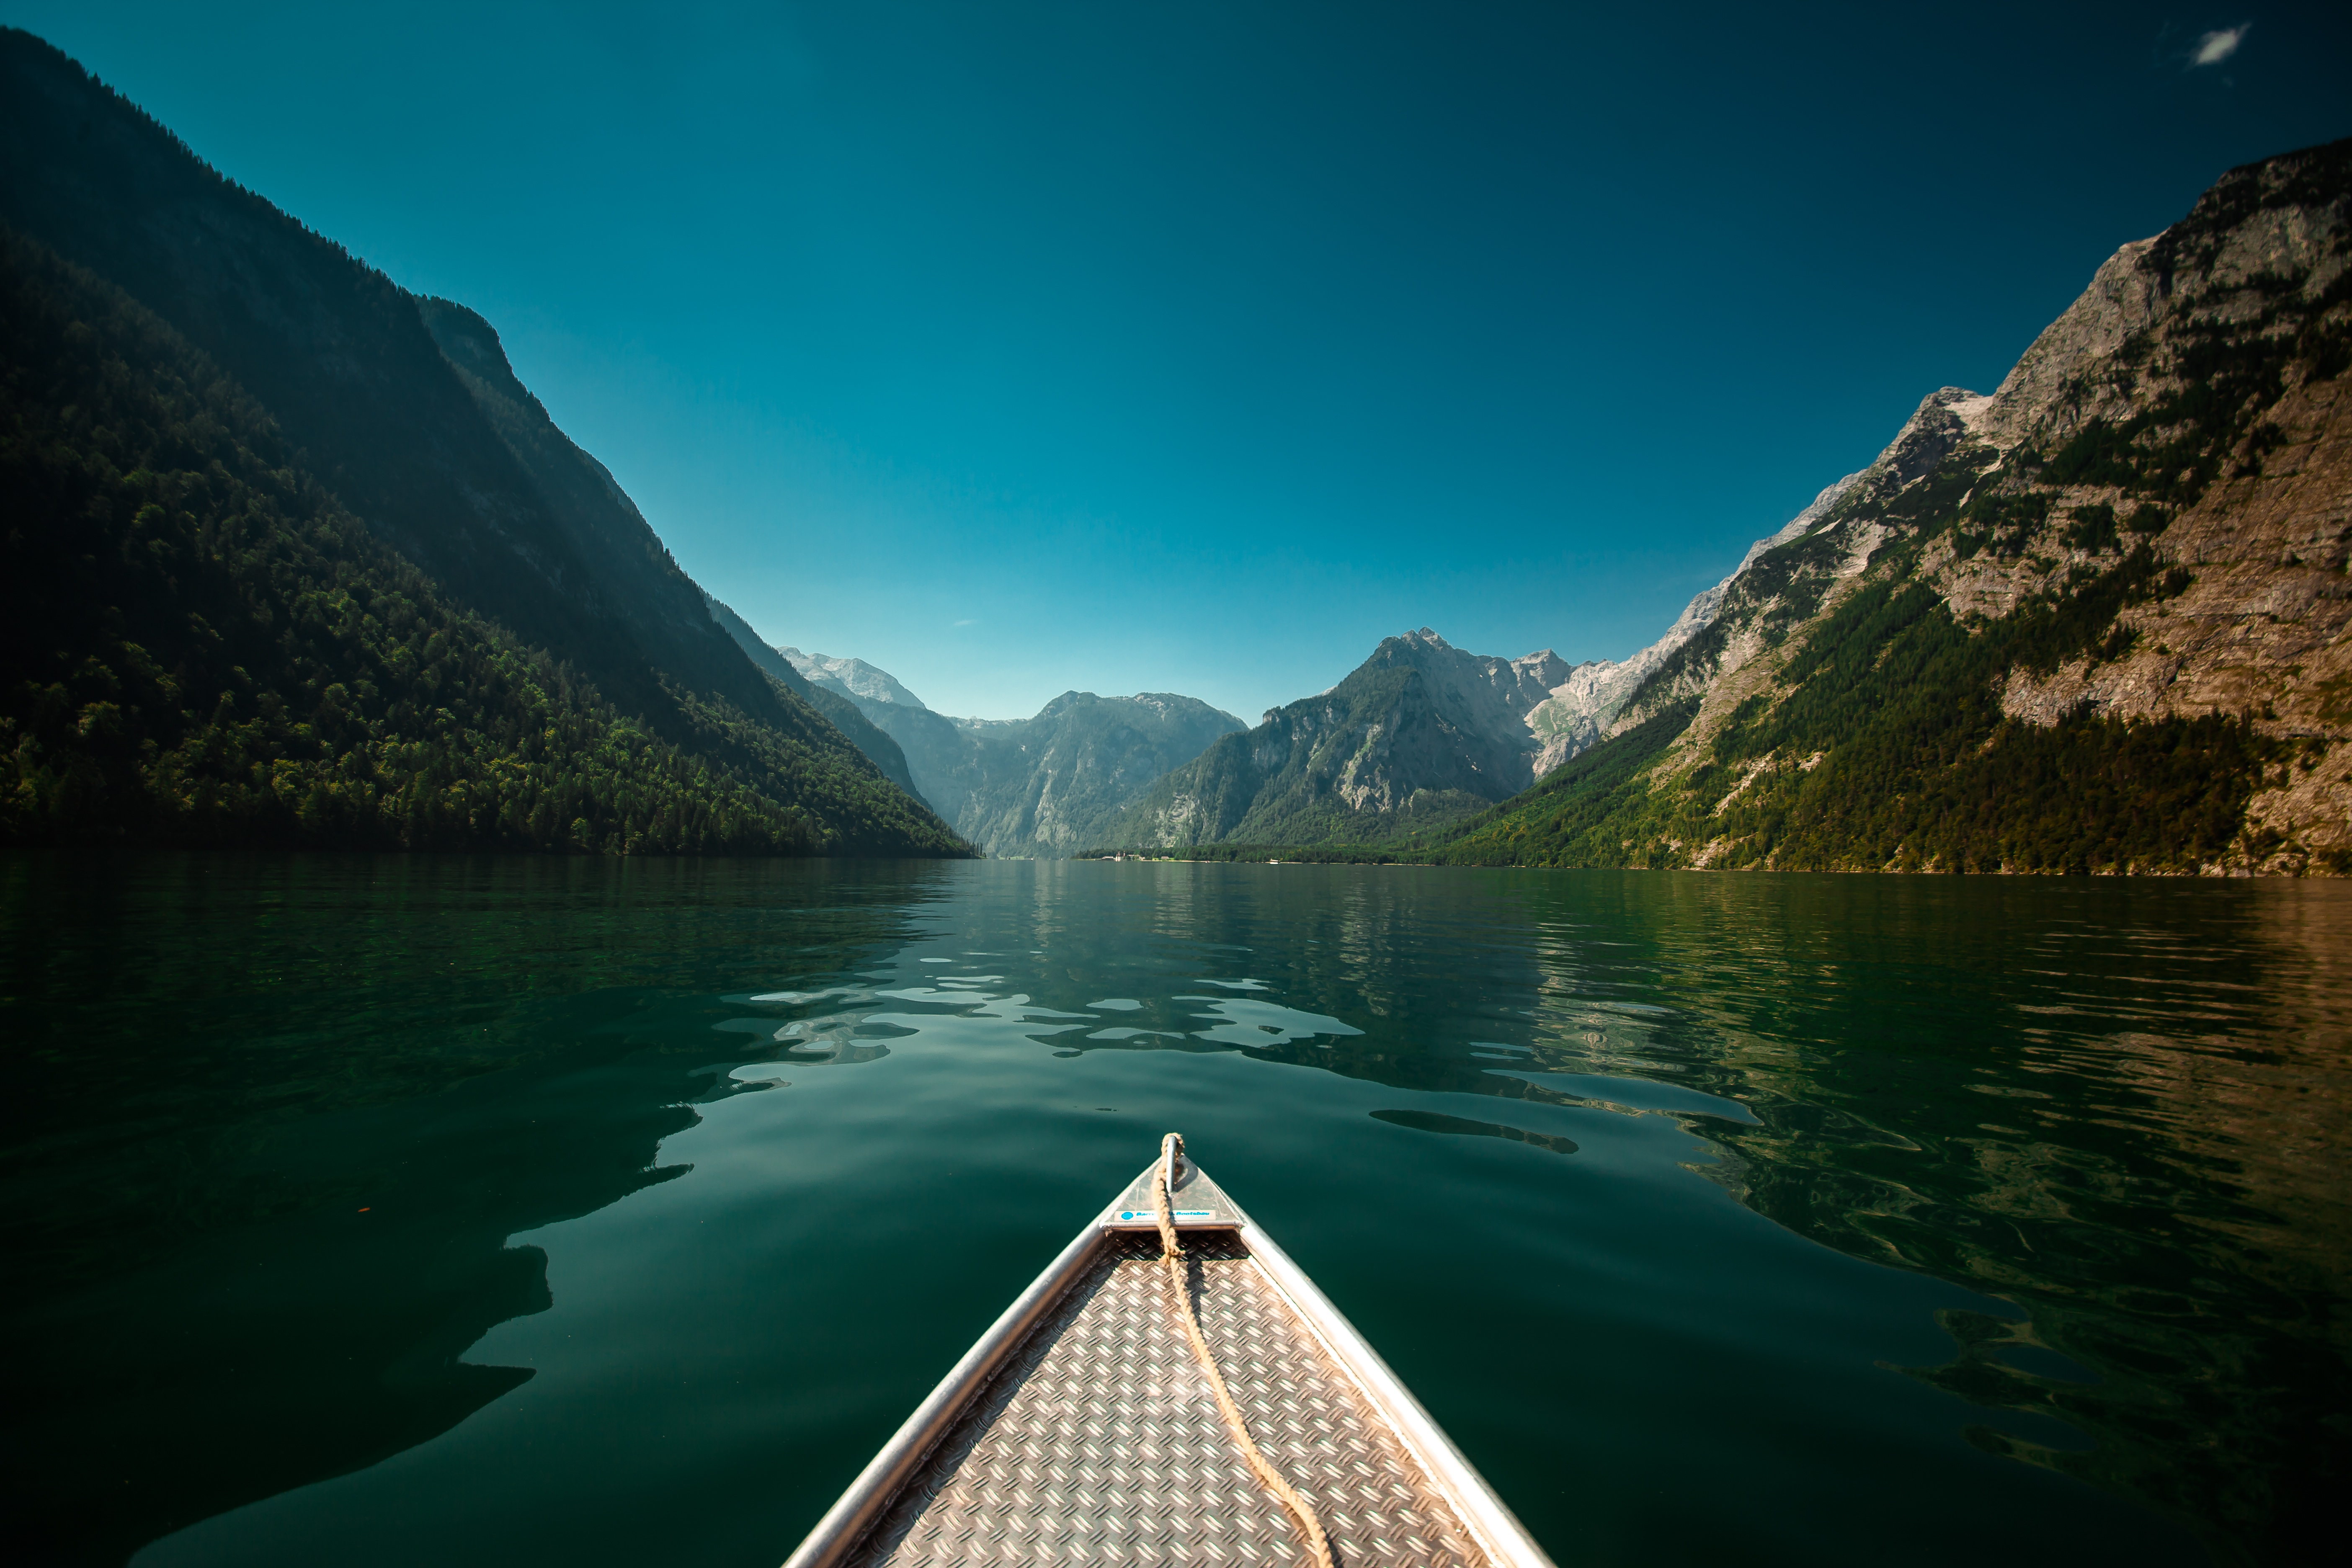
sea, nature, mountain, boat, lake, mountain range, reflection, vehicle, bay, fjord, reservoir, loch, landform, geographical feature, computer wallpaper, glacial landform